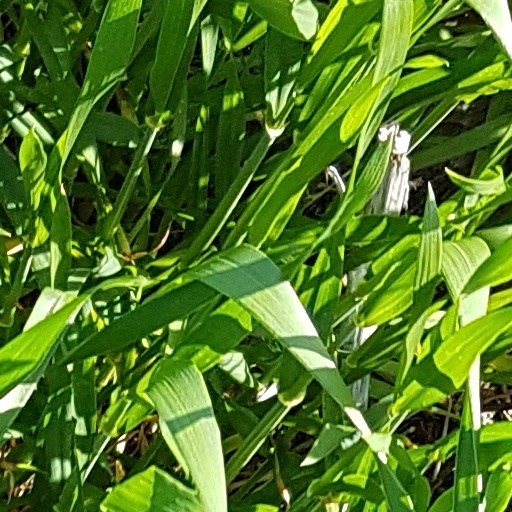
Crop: wheat